Maryam Bukar Hassan

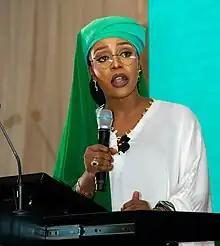

Maryam Bukar Hassan (born 25 December 1996)', is a Nigerian poet, spoken word artist, storytelling consultant, social entrepreneur, digital content creator, and the first UN Global Advocate for Peace and Security.